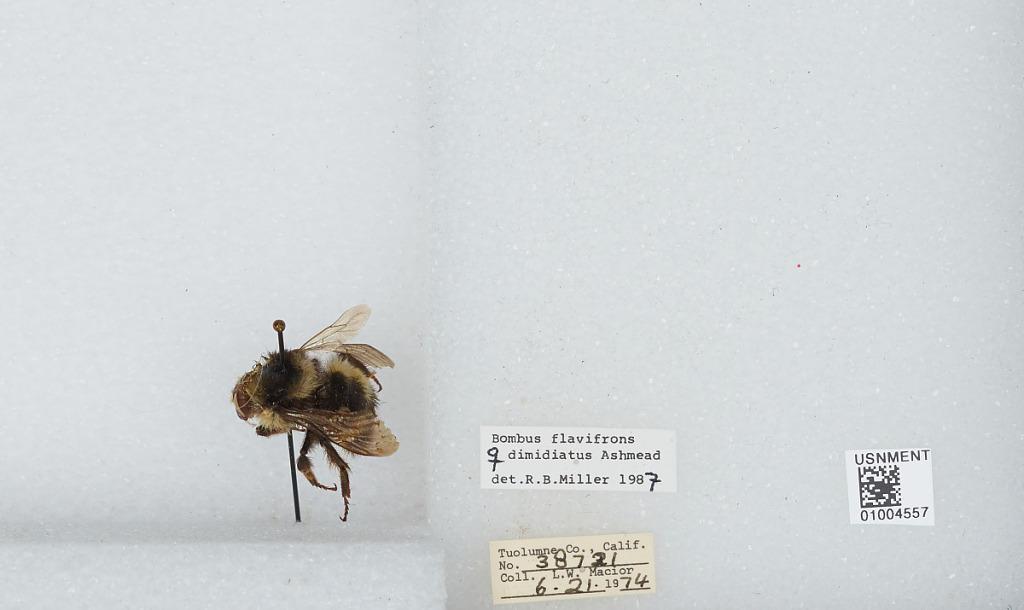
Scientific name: Bombus (Pyrobombus) flavifrons Cresson
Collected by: L. Macior
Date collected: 1974-6-21
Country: United States
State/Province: California
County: Tuolumne
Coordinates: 38.02, -119.94
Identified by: Miller, R. B.